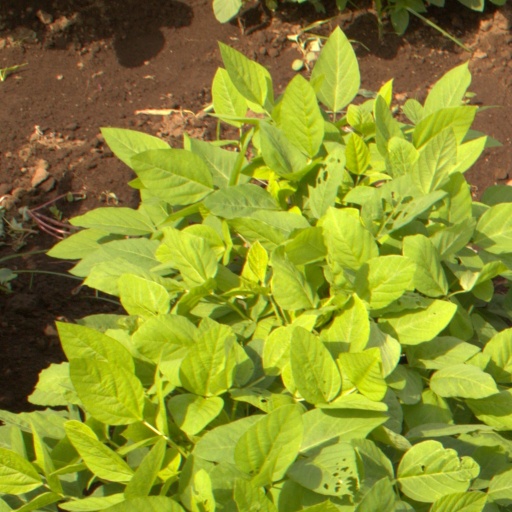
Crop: soybean